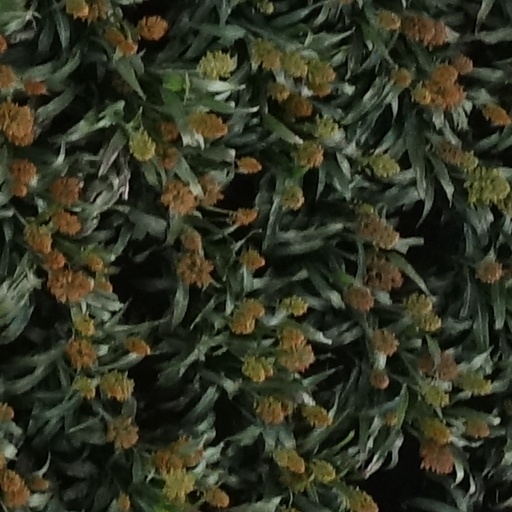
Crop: sorghum